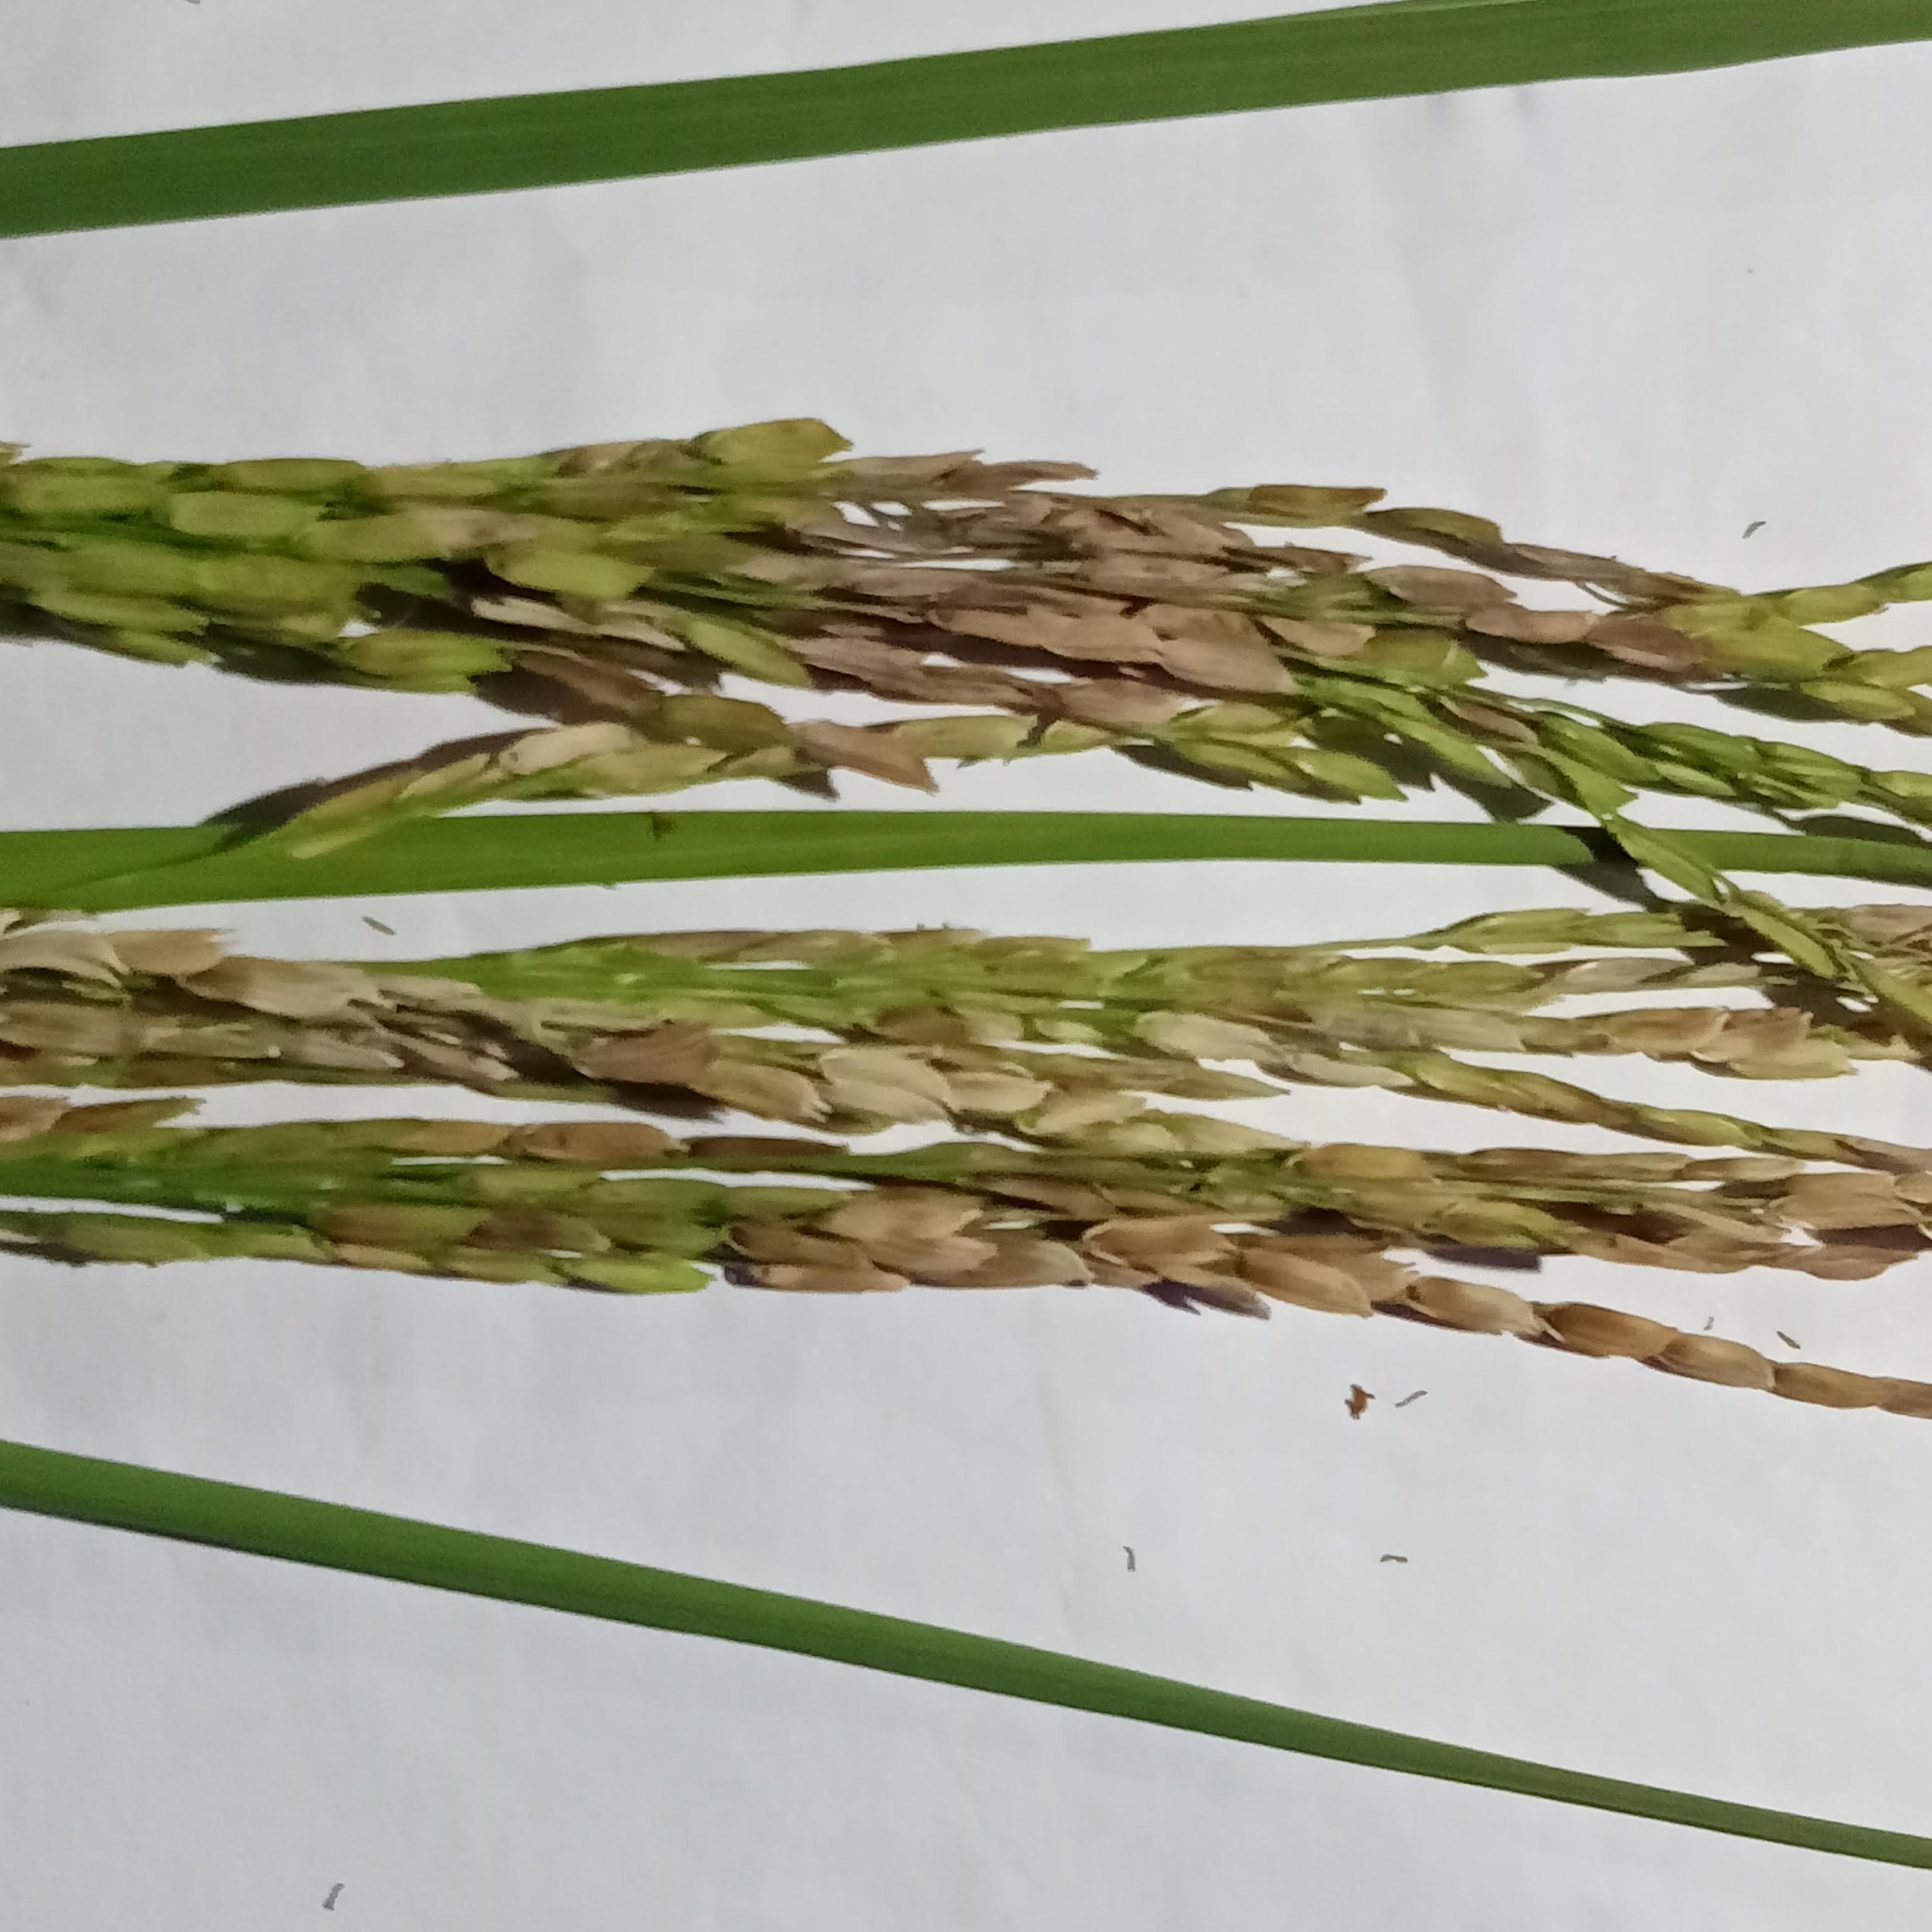
Label: Rice___Neck_Blast